Aprilynne Pike

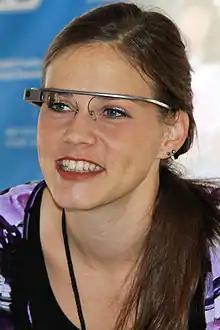
Pike at the 2013 Texas Book Festival.

Aprilynne Pike (born 1980) is an internationally best-selling American author best known for her debut novel "Wings", which was released in English on May 5, 2009.